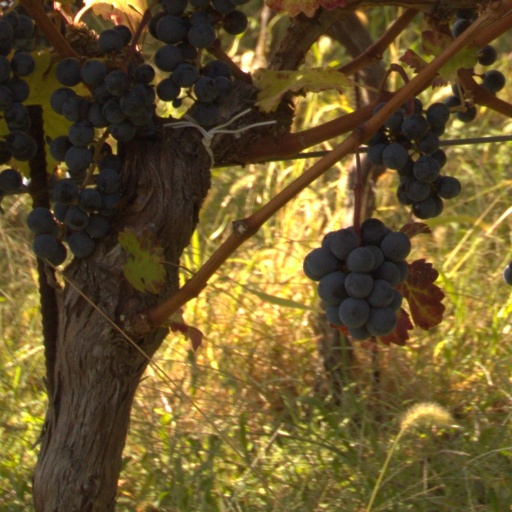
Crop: grape